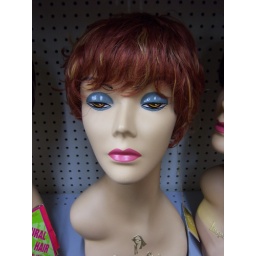
flowers around the house and Myranda's Prom Outfit 4-3-4--09 018